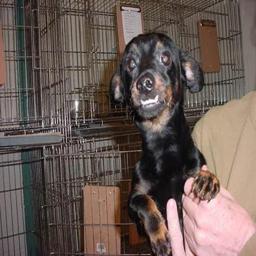
Animal: dogs